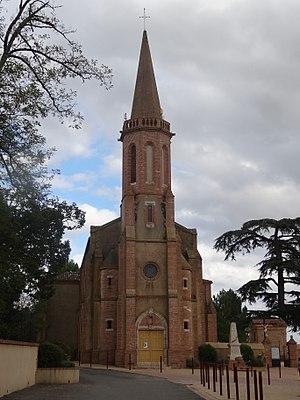
Le clocher de l'église de Montiron.
Montiron est une commune française située dans le département du Gers en région Occitanie.